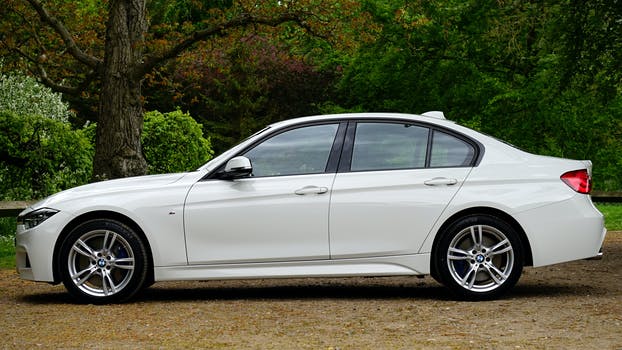
Label: No Watermark